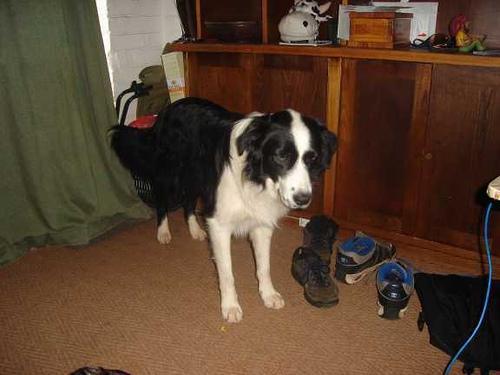
Border_collie